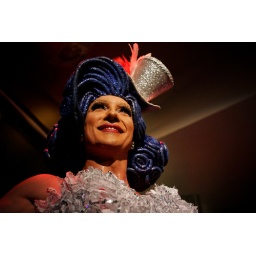
Amelia in silver and blue